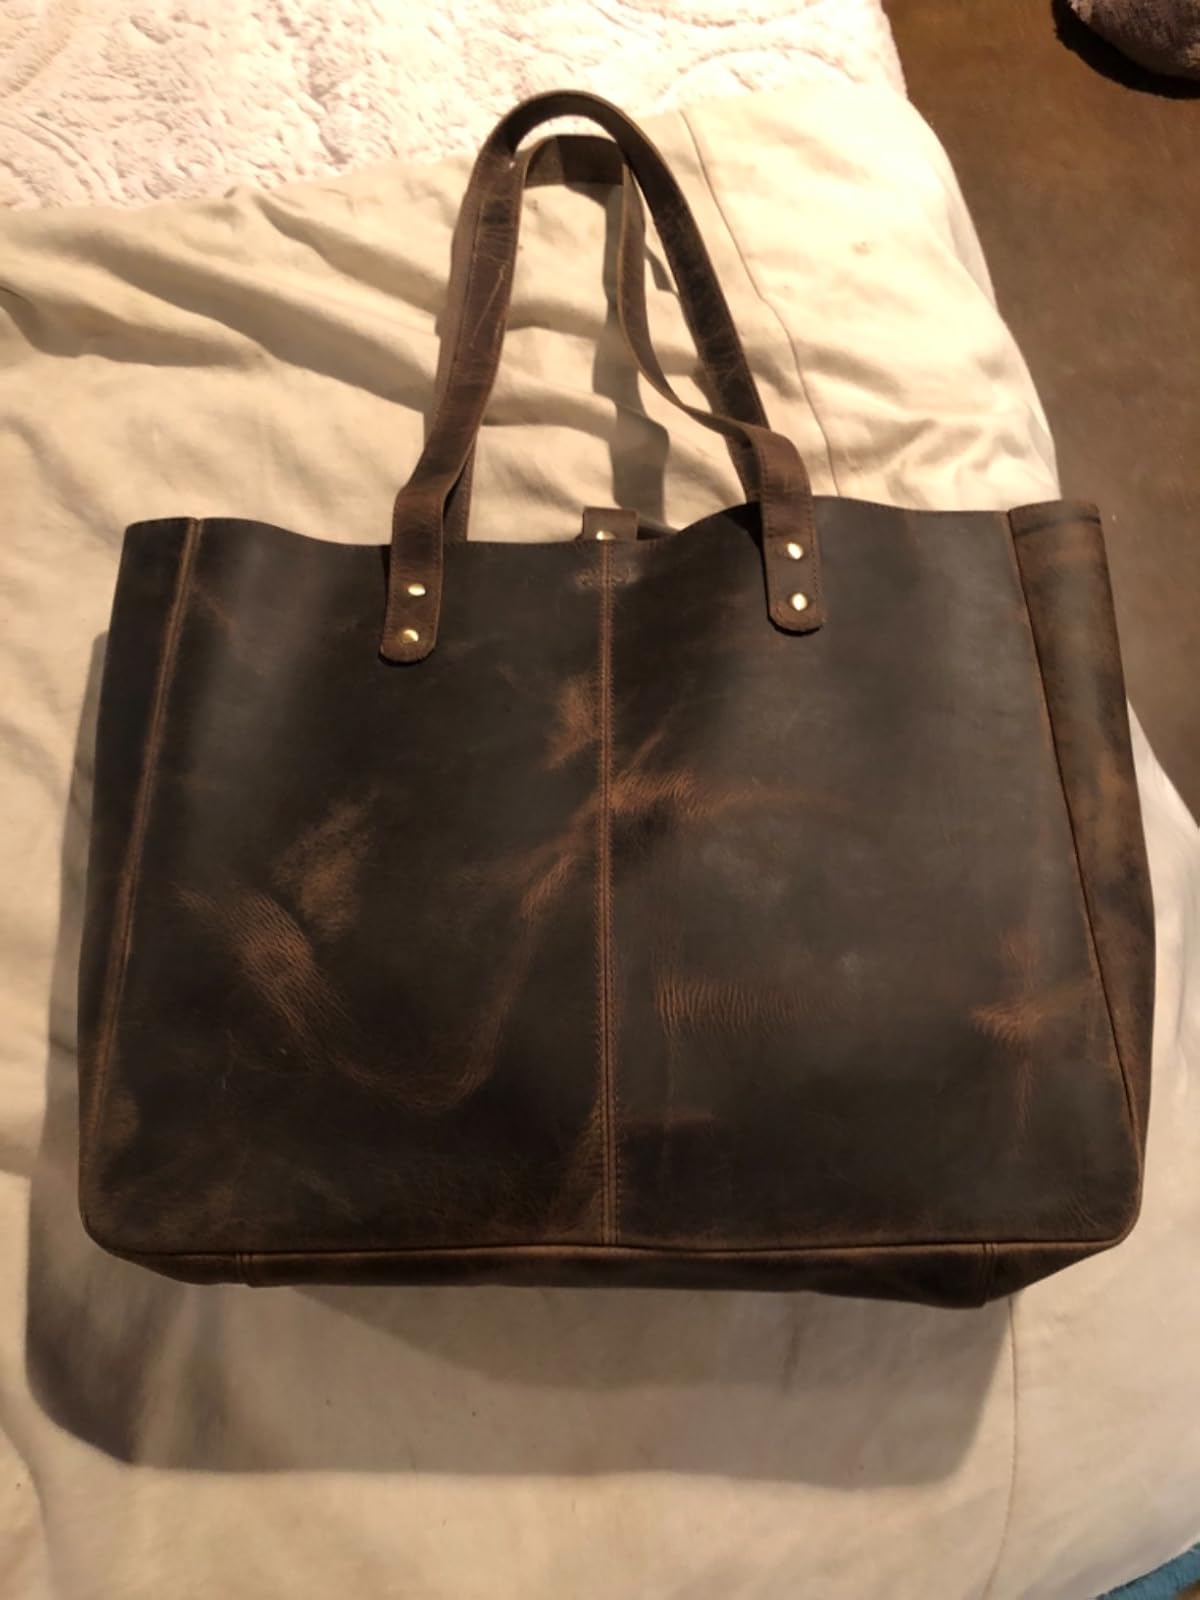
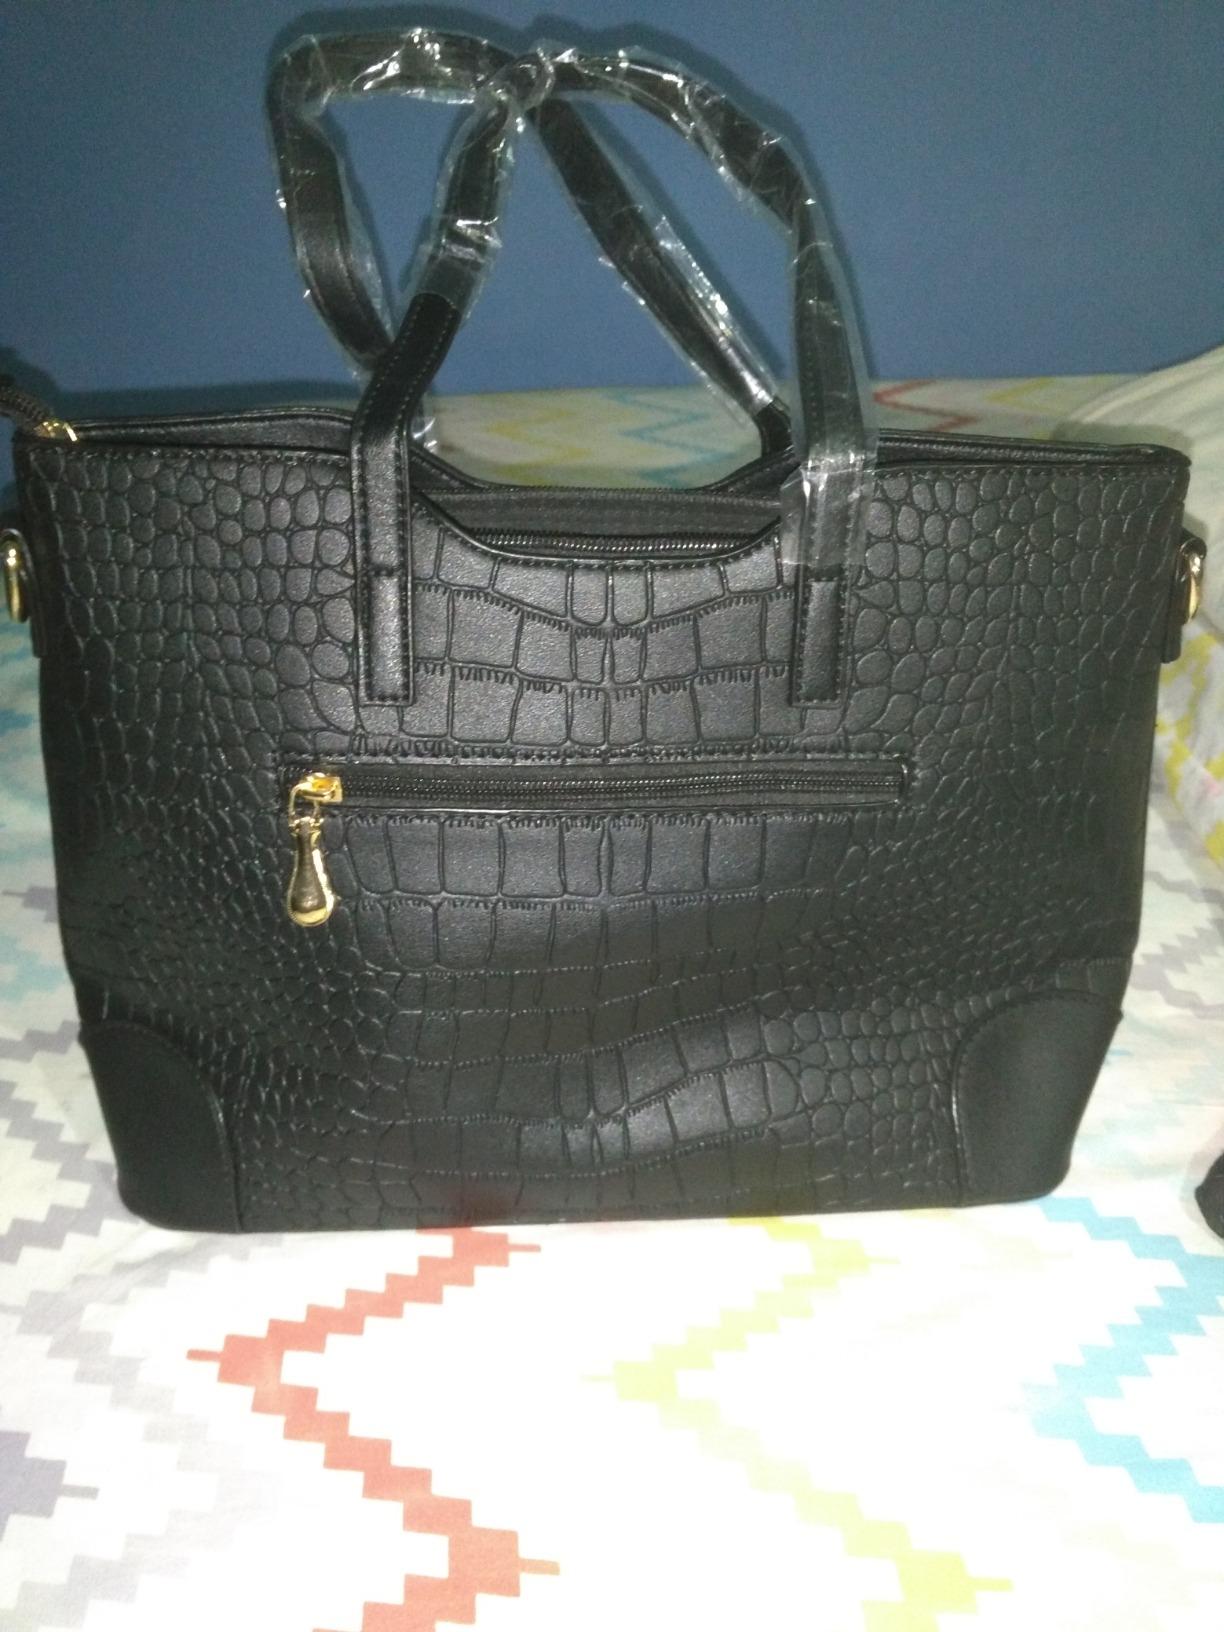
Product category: accessories_handbag
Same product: no